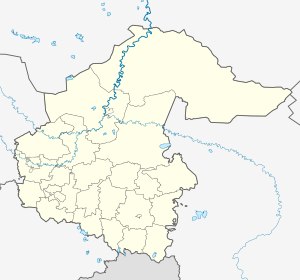
Tobolsk
Tobolsks beliggenhed i Tjumen oblast  58°11′N 68°15′Ø﻿ / ﻿58.183°N 68.250°Ø﻿ / 58.183; 68.250Koordinater: 58°11′N 68°15′Ø﻿ / ﻿58.183°N 68.250°Ø﻿ / 58.183; 68.250
Tobolsk er en by i Tjumen oblast i Urals føderale distrikt i Den Russiske Føderation. Byen har 98.886 indbyggere og er grundlagt 14. juni 1587.